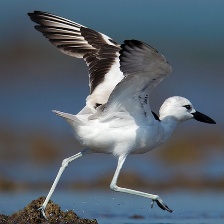
Species: CRAB PLOVER
Scientific name: DROMAS ARDEOLA